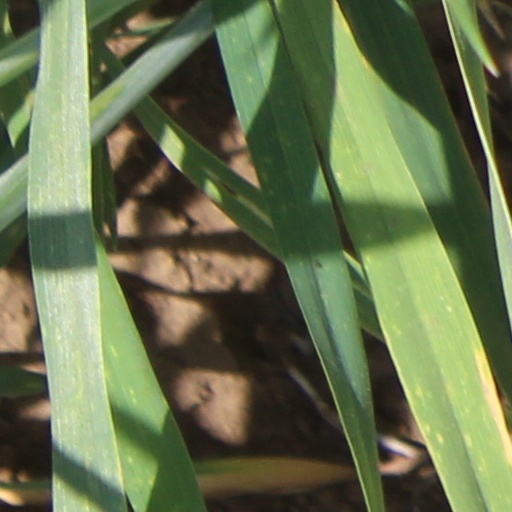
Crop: wheat